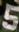
Number: 5